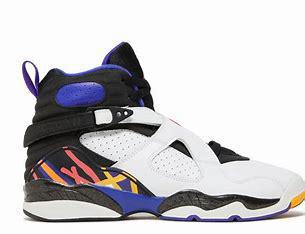
Brand: Jordan
Model: 8 Retro